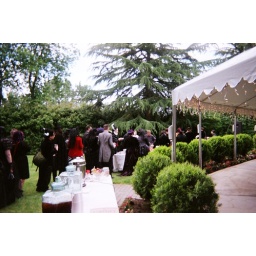
Mo (synthcat) is in the viking hat. Veil of Arsenic Fashions sports the white feathered hat.